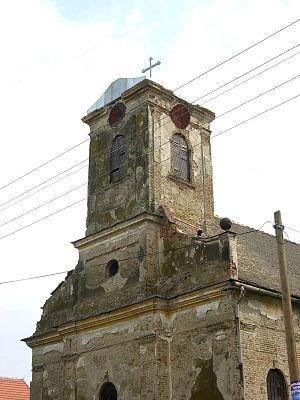
Međa est un village de Serbie situé dans la province autonome de Voïvodine. Elle fait partie de la municipalité de Žitište dans le district du Banat central. Au recensement de 2011, il comptait 831 habitants.